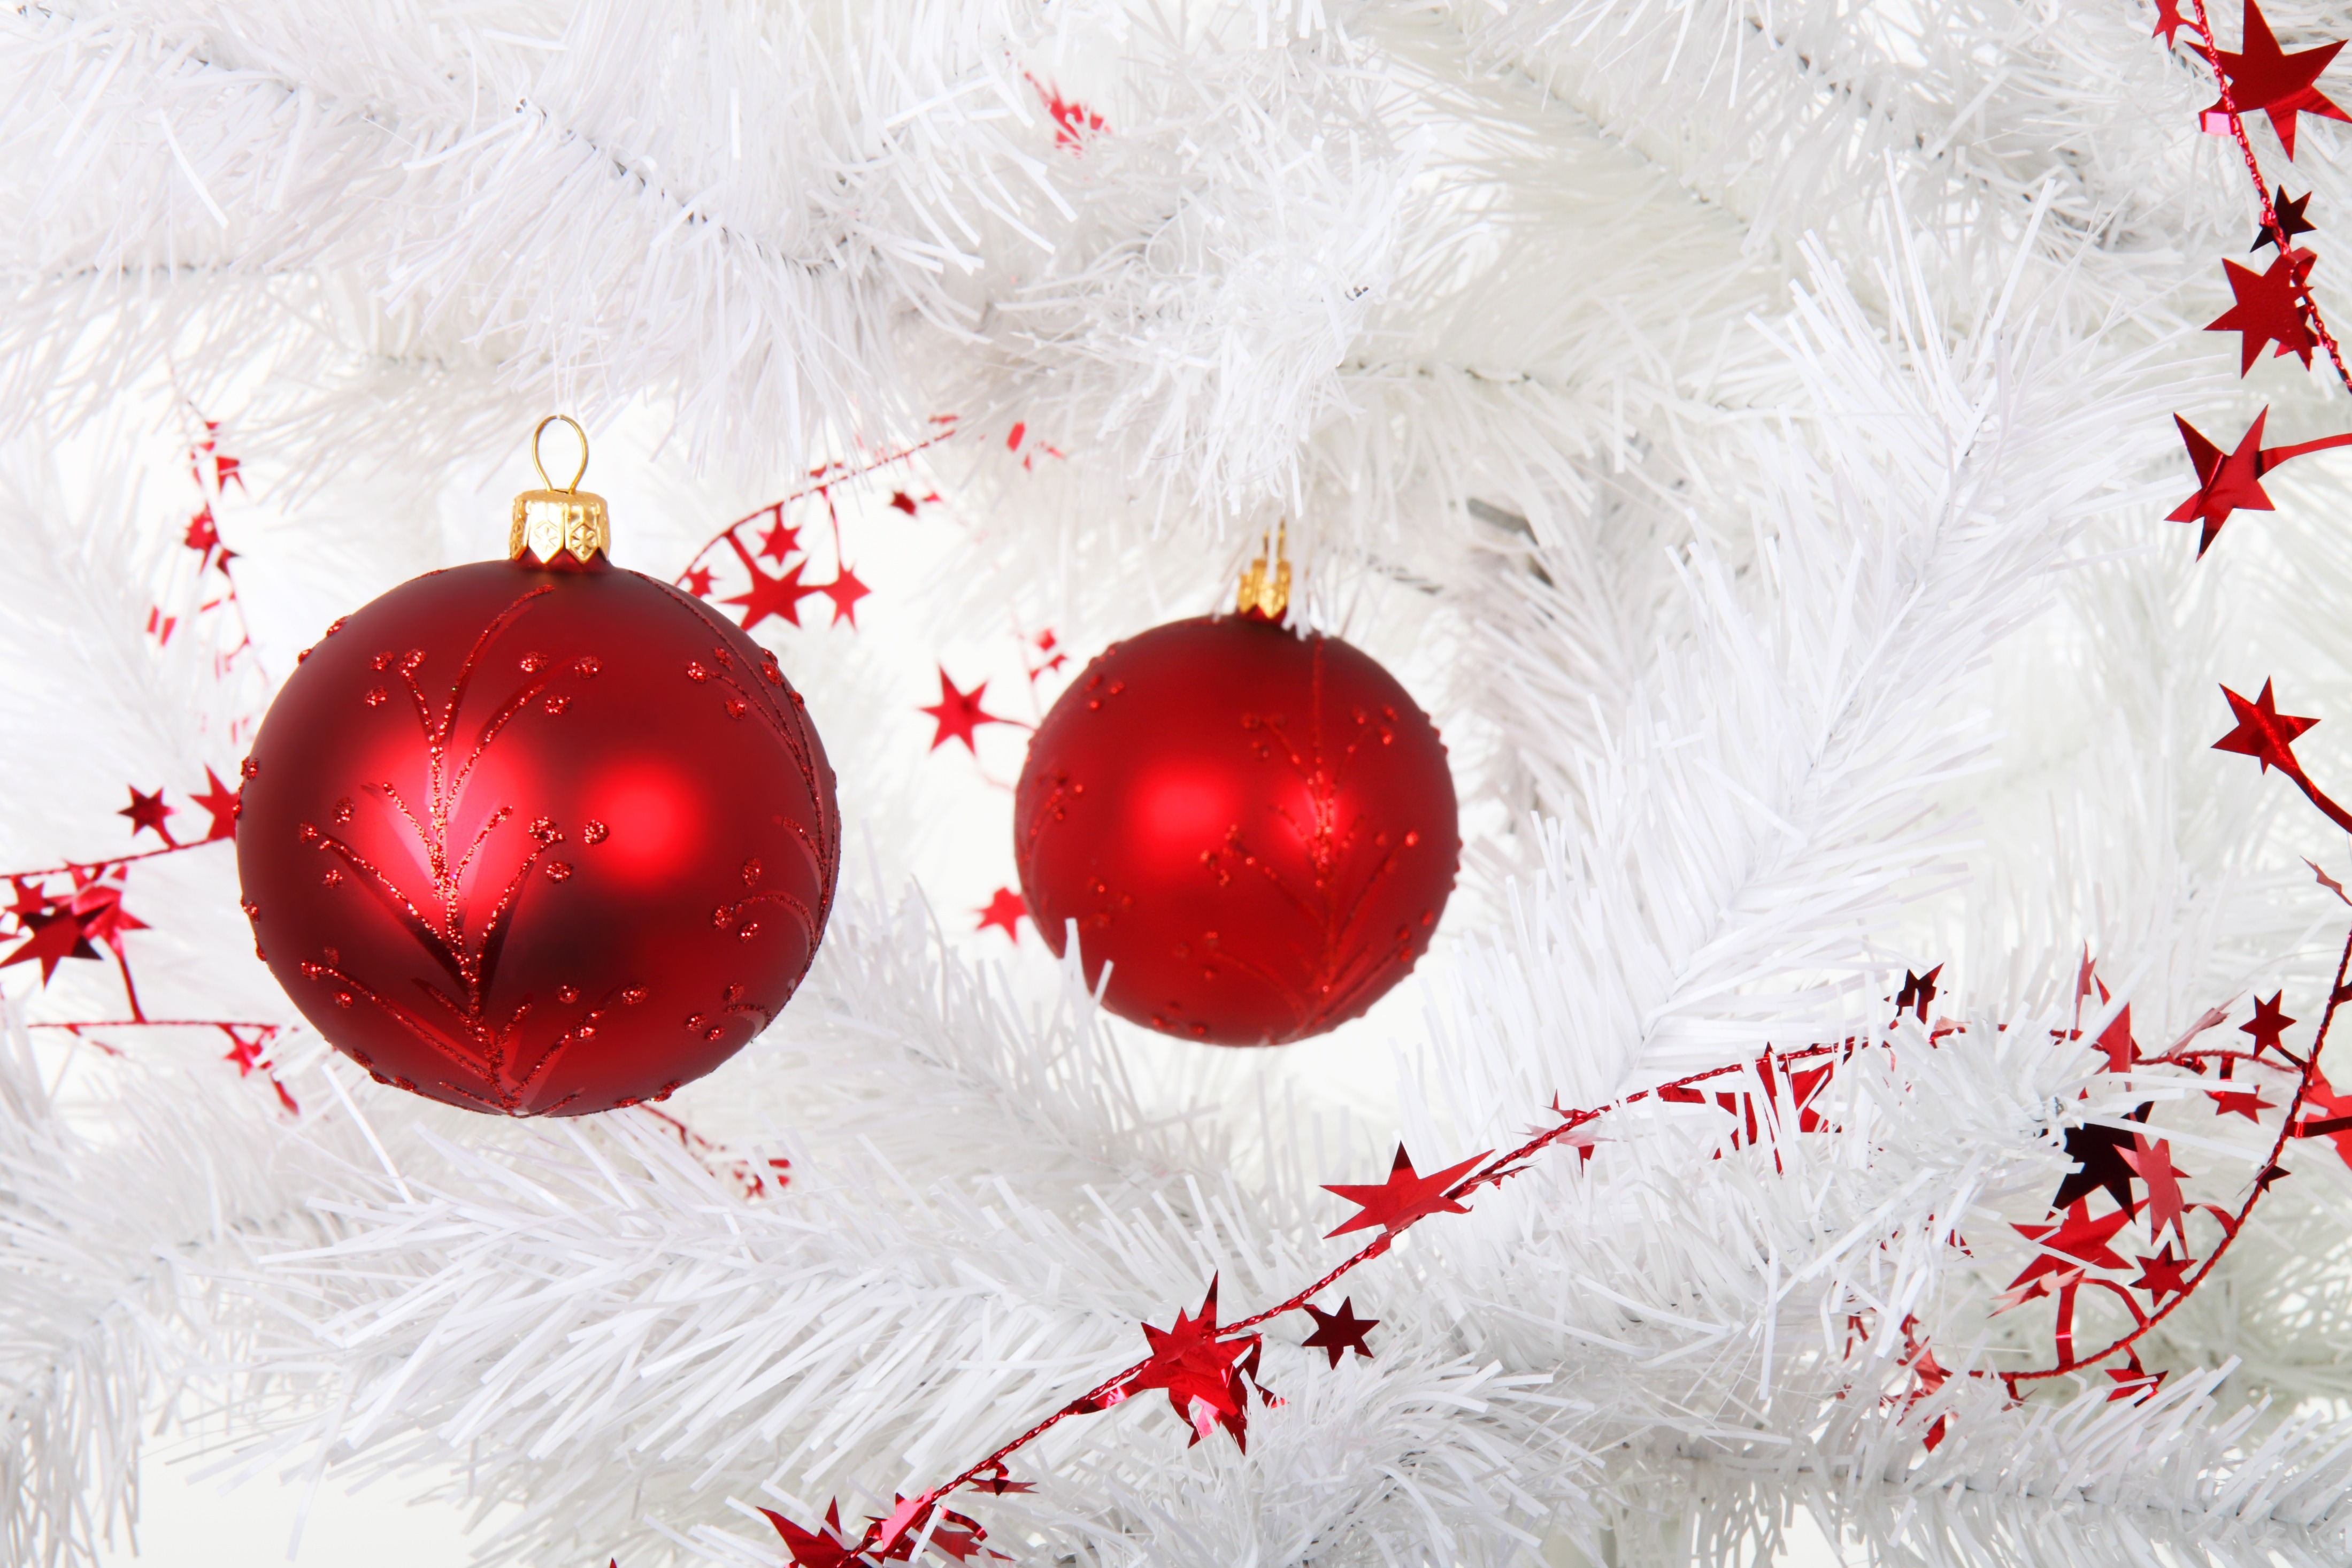
tree, branch, winter, white, petal, celebration, decoration, red, holiday, hanging, object, christmas, fir, christmas tree, festive, bauble, ornament, christmas decoration, ball, noel, xmas